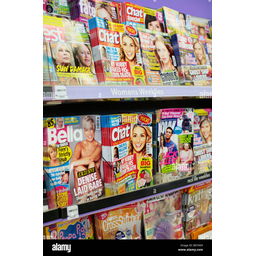
Label: paper